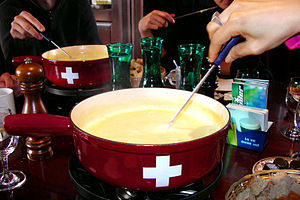
Fondue
En fonduegryde med  ost.
Fondue er en schweizisk ret bestående af vin, Kirsch og smeltet ost, som tilberedes i en særlig gryde, en caquelon, ved bordet. Fondue spises ved at dyppe lange gafler med brød i osten. Retten blev markedsført som landets nationalret i 1930'erne, og blev i 1960'erne populær i USA, Danmark og resten af nordeuropa.